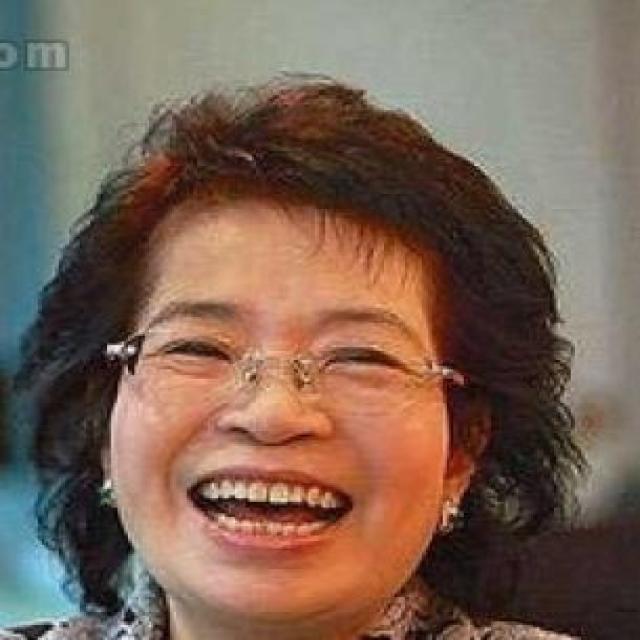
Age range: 45-64